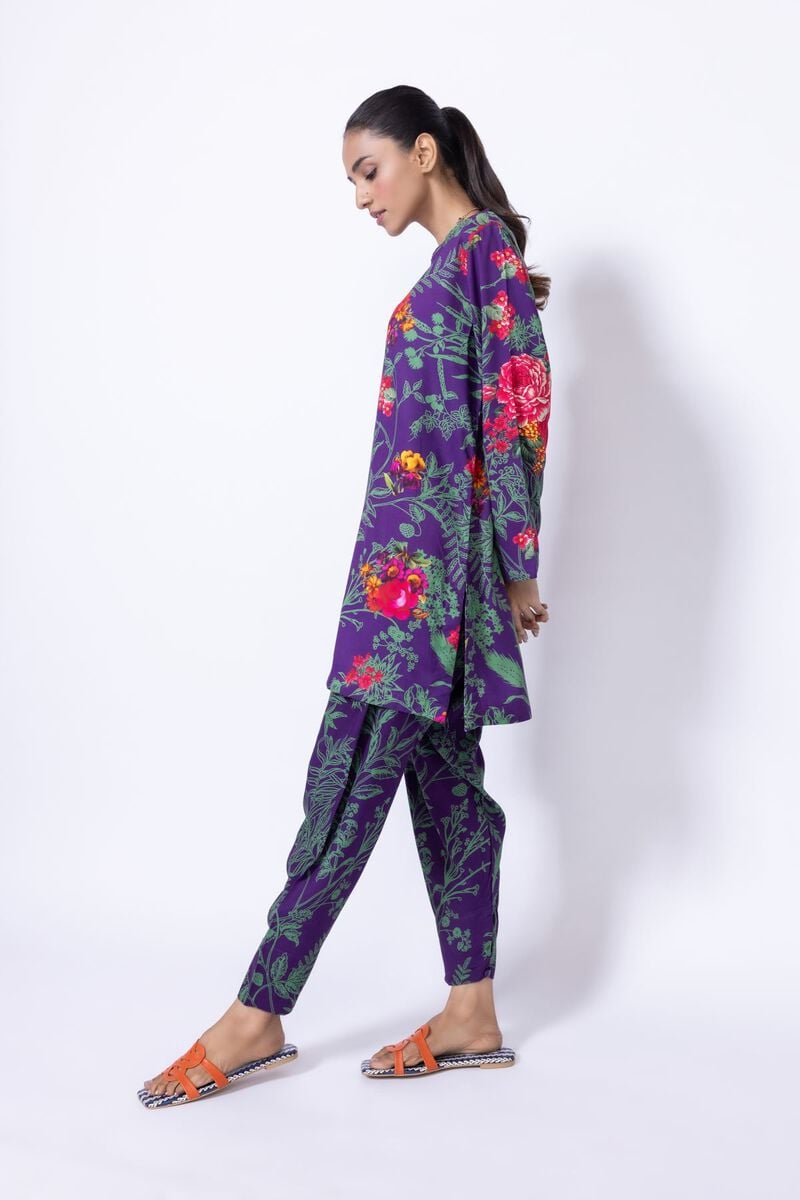
purple multi floral print tunic pants